K. P. Yohannan

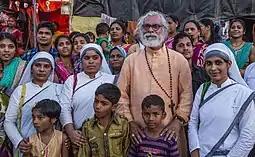
K.P. Yohannan visiting a slum in India

He founded Gospel for Asia in 1979. It adheres to Yohannan's belief in the efficiency and efficacy of "national missionaries", or missionaries that are native to the nation or culture they serve. The organisation's primary mission fields include those that live in the 10/40 window, referring to the longitudinal coordinates of areas in west Africa, India and east Asia. Yohannan credited his early work in his native India as inspiration for his focus on the poor and underserved in this region. He states: